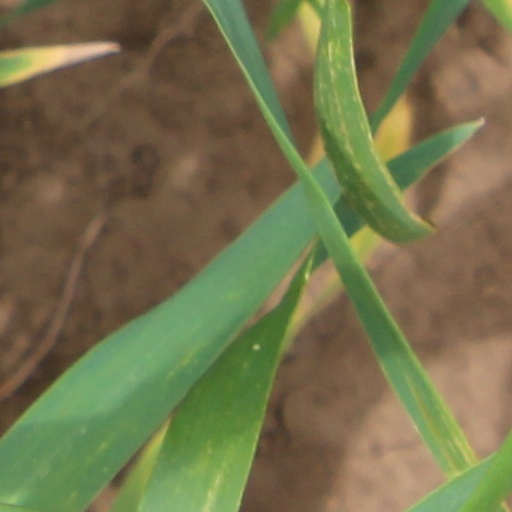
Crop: wheat